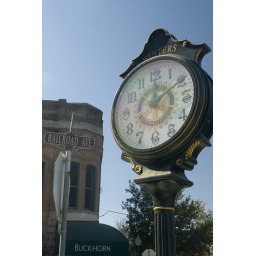
A street clock in Winters, where we lunched on our long drive home.